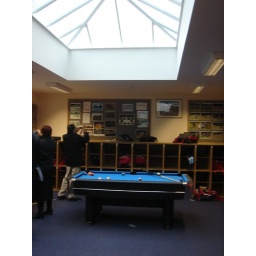
Common room in one of the boys boarding houses